Flora of Italy

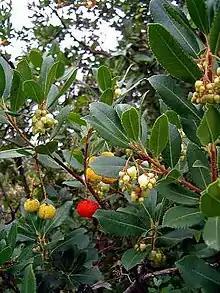
The green leaves, white flowers and red berries of the strawberry tree, whose colors recall the flag of Italy: for this reason this bush is considered one of the Italian national symbols. The strawberry tree, which is native to the Mediterranean region, is the national tree of Italy, while its flower is the national flower.

The flora of Italy is all the plant life present in the territory of the Italian Republic. The flora of Italy was traditionally estimated to comprise about 5,500 vascular plant species. However, , 7,672 species are recorded in the second edition of the flora of Italy and in its digital archives "Digital flora of Italy". In particular, 7,031 are autochthonous and 641 are non native species widely naturalized since more than three decades. Additionally, further 468 exotic species have been recorded as adventitious or naturalized in more recent times.